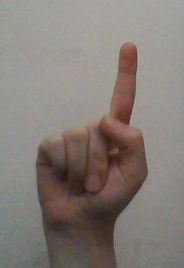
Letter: bb